Nabisco Shredded Wheat Factory

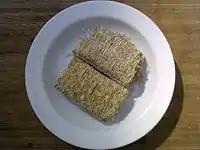
Two shredded wheat "biscuits"

The modern architecture of the factory buildings contrasted with the Georgian style de Soissons used for the rest of Welwyn Garden. There are two main concrete structures supported by steel reinforcements: one to the south of the site and the other to the west. The southern building houses the factory's grain silos. On opening, there were eighteen silos in three rows of six, with a maximum capacity of 5,700 tons of grain. The silos are over tall and covered by an "attic storey". The western building is a threestorey structure which was used as a production hall. Its multi-storey design incorporates reinforced columns to create large amounts of floor and ceiling space; this was to help support a planned extension of the building by an additional two additional stories that was ultimately not pursued. Furthermore, it allowed for the installation of a large quantity of windows on the outside walls to let in natural light, however this led to heat and light problems during the building's tenure. The silos were built by Peter Lind & Company Ltd. and the other buildings by Messrs. F.P. Henderson Ltd.